Reykjavík

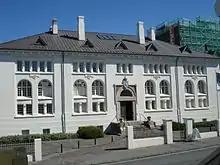
Safnahúsið

In addition, there are hinterland areas (lightly shaded on the map) which are not assigned to any district.